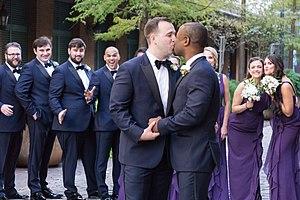
Le mariage est une union conjugale contractuelle et/ou rituelle, à durée illimitée, déterminée ou indéterminée, reconnue et encadrée par une institution juridique ou religieuse qui en détermine les modalités. Le terme désigne à la fois la cérémonie rituelle, l'union qui en est issue et l'institution en définissant les règles. C'est l'un des cadres établissant les structures familiales d'une société.